The Adventures of Hijitus

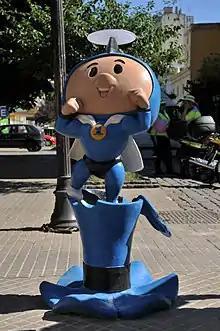
Statue of Super Hijitus in Buenos Aires

The Hijitus series was originally broadcast by Channel 13 of Buenos Aires, between 1967 and 1974, as microprogram which was only one minute long. It was broadcast between the advertising batches from Monday to Friday, and was rerun daily. On weekends, the program was aired in full, as a summary of the microprograms, on the show "La Feria de la Alegría", and later on "El Club de Hijitus".